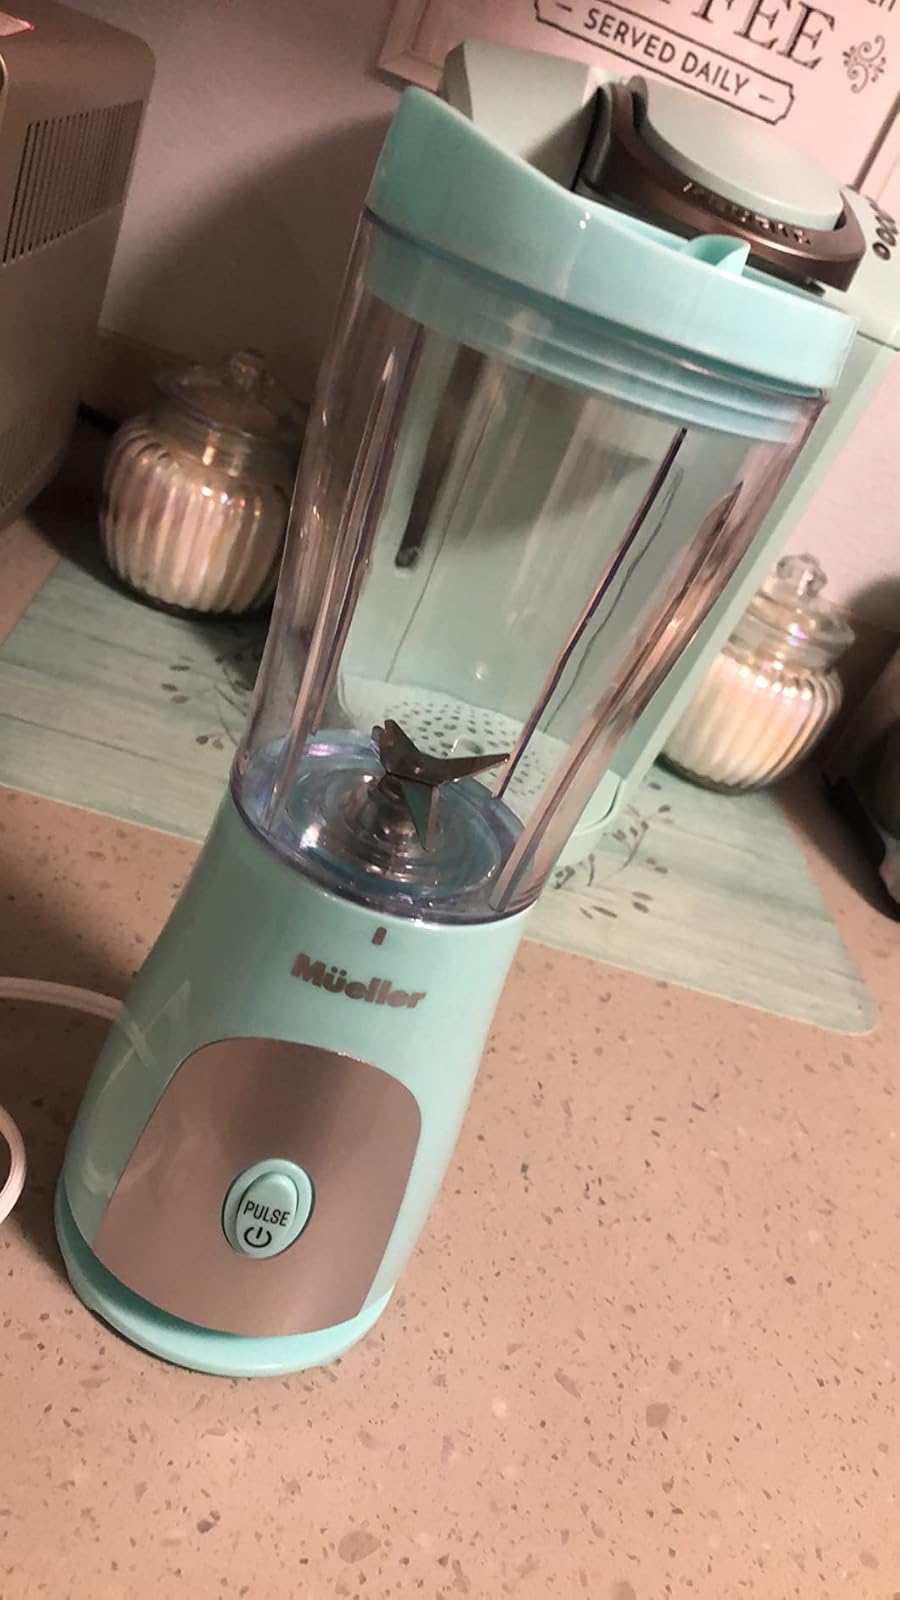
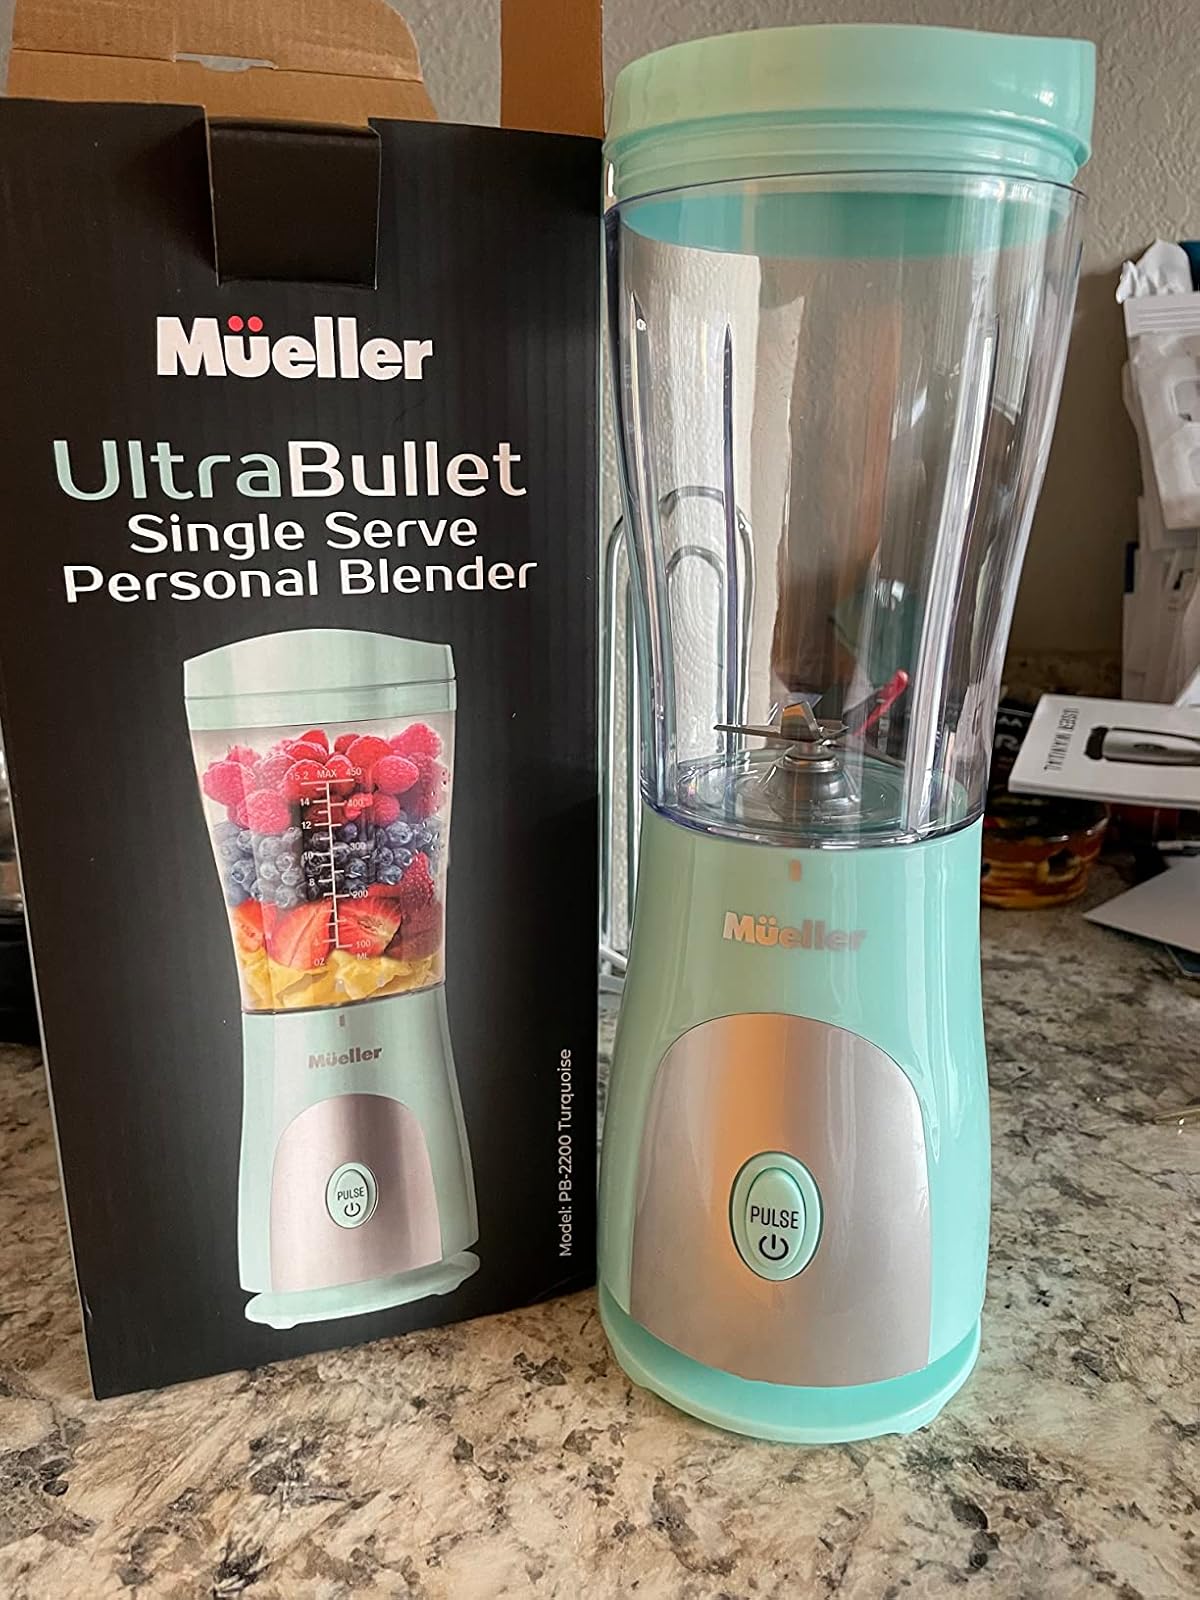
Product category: items_blender
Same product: yes